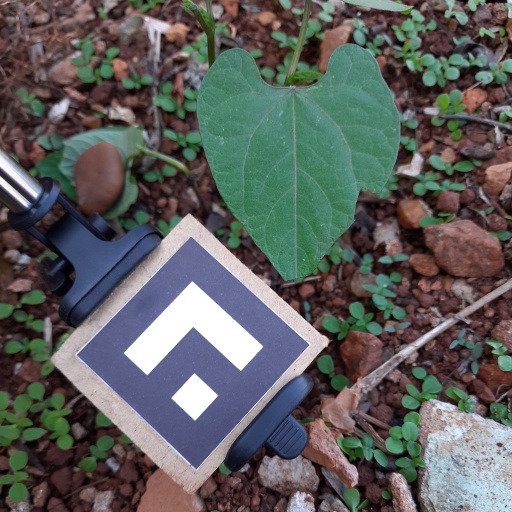
Observations: flat surface, eating holes in the edge, under shade